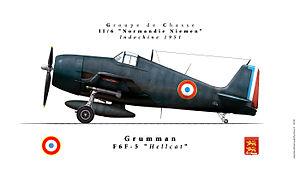
Le Grumman F6F Hellcat était un chasseur embarqué développé pour remplacer le F4F Wildcat au sein de l'United States Navy. Bien que le F6F soit une extrapolation du F4F, il était cependant beaucoup plus puissant avec un moteur Pratt & Whitney R-2800 de 2 000 ch. Souvent appelé « Wildcat's big brother », le Hellcat, au même titre que le F4U Corsair, fut le principal chasseur de l'US Navy durant la seconde partie de la Seconde Guerre mondiale.
Le régiment de chasse 2/30 « Normandie-Niémen » est une unité de combat de l’Armée de l'air française. Lors de sa mise en sommeil en 2009, le régiment était équipé de chasseurs Mirage F1CT et stationné sur la BA 132 de Colmar-Meyenheim. Ce régiment est le descendant du fameux groupe de chasse « Normandie-Niémen », des Forces françaises libres, créé en 1942 et engagé en Union soviétique sur le front de l'Est. C'est pour cette raison qu'il porte le double nom de « Normandie », la région française, et de « Niémen », un fleuve de l'ex-Union soviétique qui se jette dans l'Est de la mer Baltique. Il s'agit de la seule force occidentale à s’être battue aux côtés de l’Armée rouge sur le sol soviétique durant la Seconde Guerre mondiale.